Athenwood and the Thomas W. Wood Studio

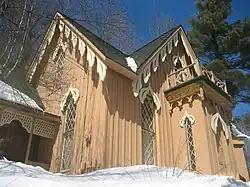
Athenwood looking west from Northfield Street

Athenwood and the Thomas W. Wood Studio are a pair of distinctive historic buildings at 39 and 41 Northfield Street in Montpelier, Vermont, United States. The two Carpenter Gothic buildings were the home and studio of Thomas Waterman Wood (November 12, 1823 – April 14, 1903), an American painter and native of Montpelier. The buildings, now private residences, were listed on the National Register of Historic Places in 1974.